Nebraska Cornhuskers football

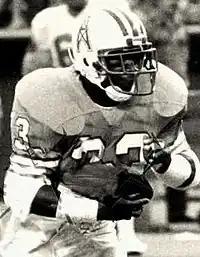
I-back Mike Rozier won the Heisman Trophy, Walter Camp Award, and Maxwell Award in 1983

Nebraska and Minnesota first met on November 29, 1900, a 20–12 Golden Gophers win in Lincoln. The teams played annually through 1913, when Minnesota head coach Henry L. Williams, upset with Nebraska for its use of the "Minnesota shift," discontinued the series. It resumed in 1932 and was dominated by Minnesota until Nebraska hired Bob Devaney in 1962. The Cornhuskers won sixteen straight games over the Gophers under Devaney and Tom Osborne, including an 84–13 victory in Minneapolis in 1983.